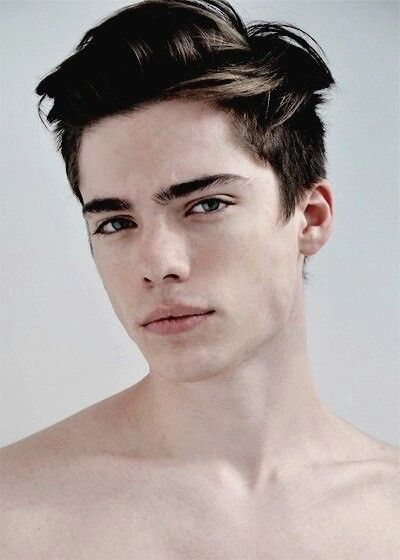
Gender: men